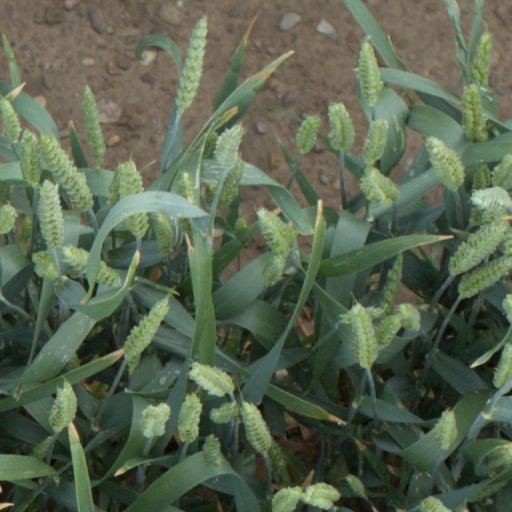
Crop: wheat